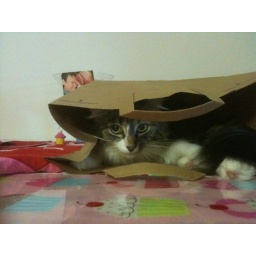
This cat loves being in bags way too much..